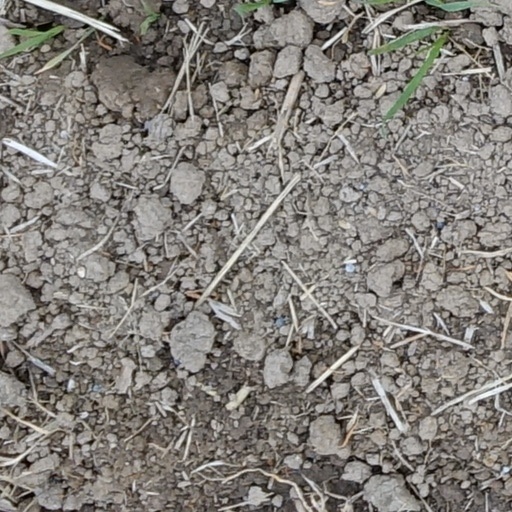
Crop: wheat